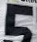
Number: 5